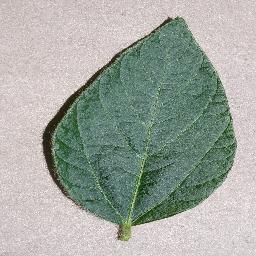
Label: Soybean___healthy